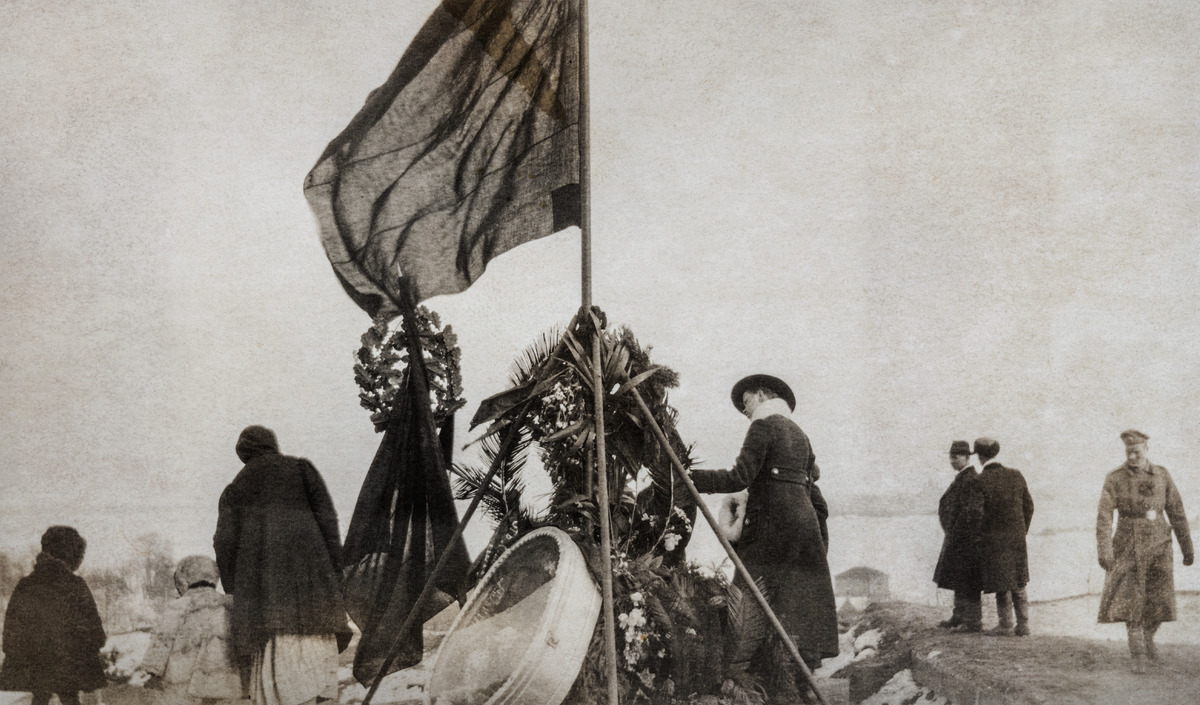
Maaliskuun vallankumouksen aikaan Helsingissä kuolleiden sotilaiden hautajaiskulkue
sisällön kuvaus: Maaliskuun vallankumouksen aikaan Helsingissä kuolleiden sotilaiden hautajaiskulkue. Kaksi venäläistä matruusia haudattiin Kaivopuiston korkeimmalle kohdalle. Lippu liehuu tuettuna. Sen juurella on kukka-asetelmia ja ympärillä yleisöä. mustavalkoinen
Kuvaaja: Sundström, Alfons Ebenhard, valokuvaaja
Ajankohta: kuvausaika 30.03.1917
Paikka: Suomi, Uusimaa, Helsinki, Kaivopuisto Helsinki
Aiheet: tiet, kadut, kirkot, ihmiset, puut, vallankumoukset, liput, juhlat